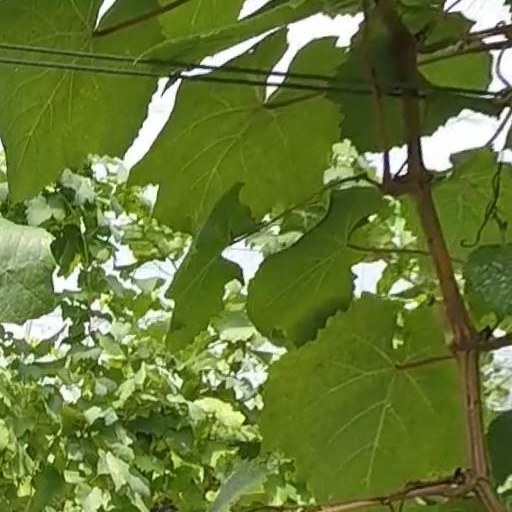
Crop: grape